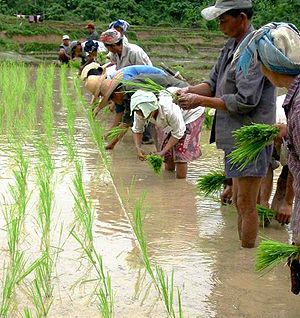
Song-dynastiet / Det nordlige Song 960 - 1126 / Risdyrkingens gennembrud
Fællesindsats under risplantning.
Song-dynastiet var et kinesisk kejserdynasti 960-1279, opdelt i de to hovedperioder under Det nordlige Song-dynasti 960-1127 og Det sydlige Song-dynasti 1127-1279.